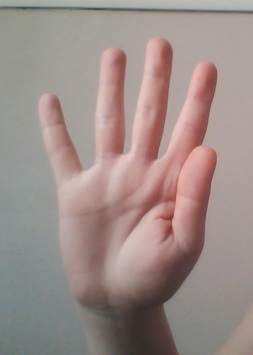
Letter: sheen